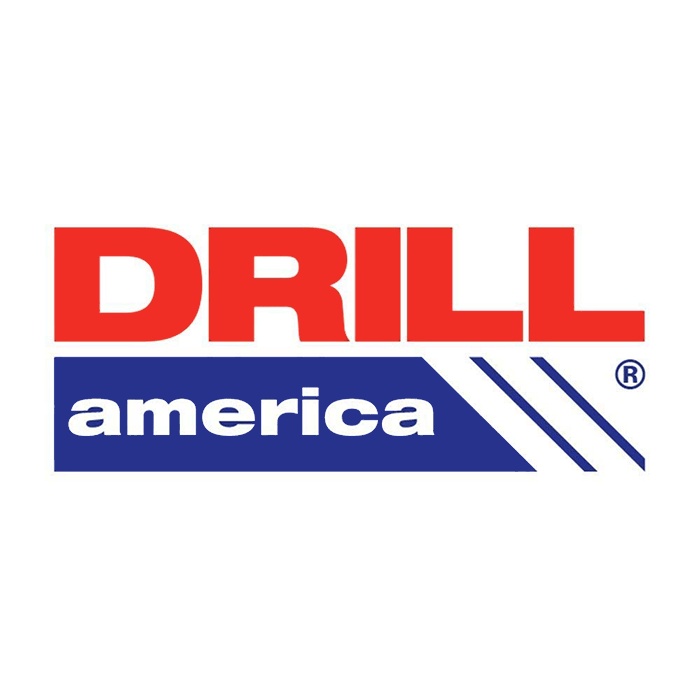
INSNS38-134
Brand: Drill America
3/8" x1-3/4" MAGNETIC NUT SETTER
Category: Hardware > Tools > Impact Wrenches & Drivers > Power Screwdrivers